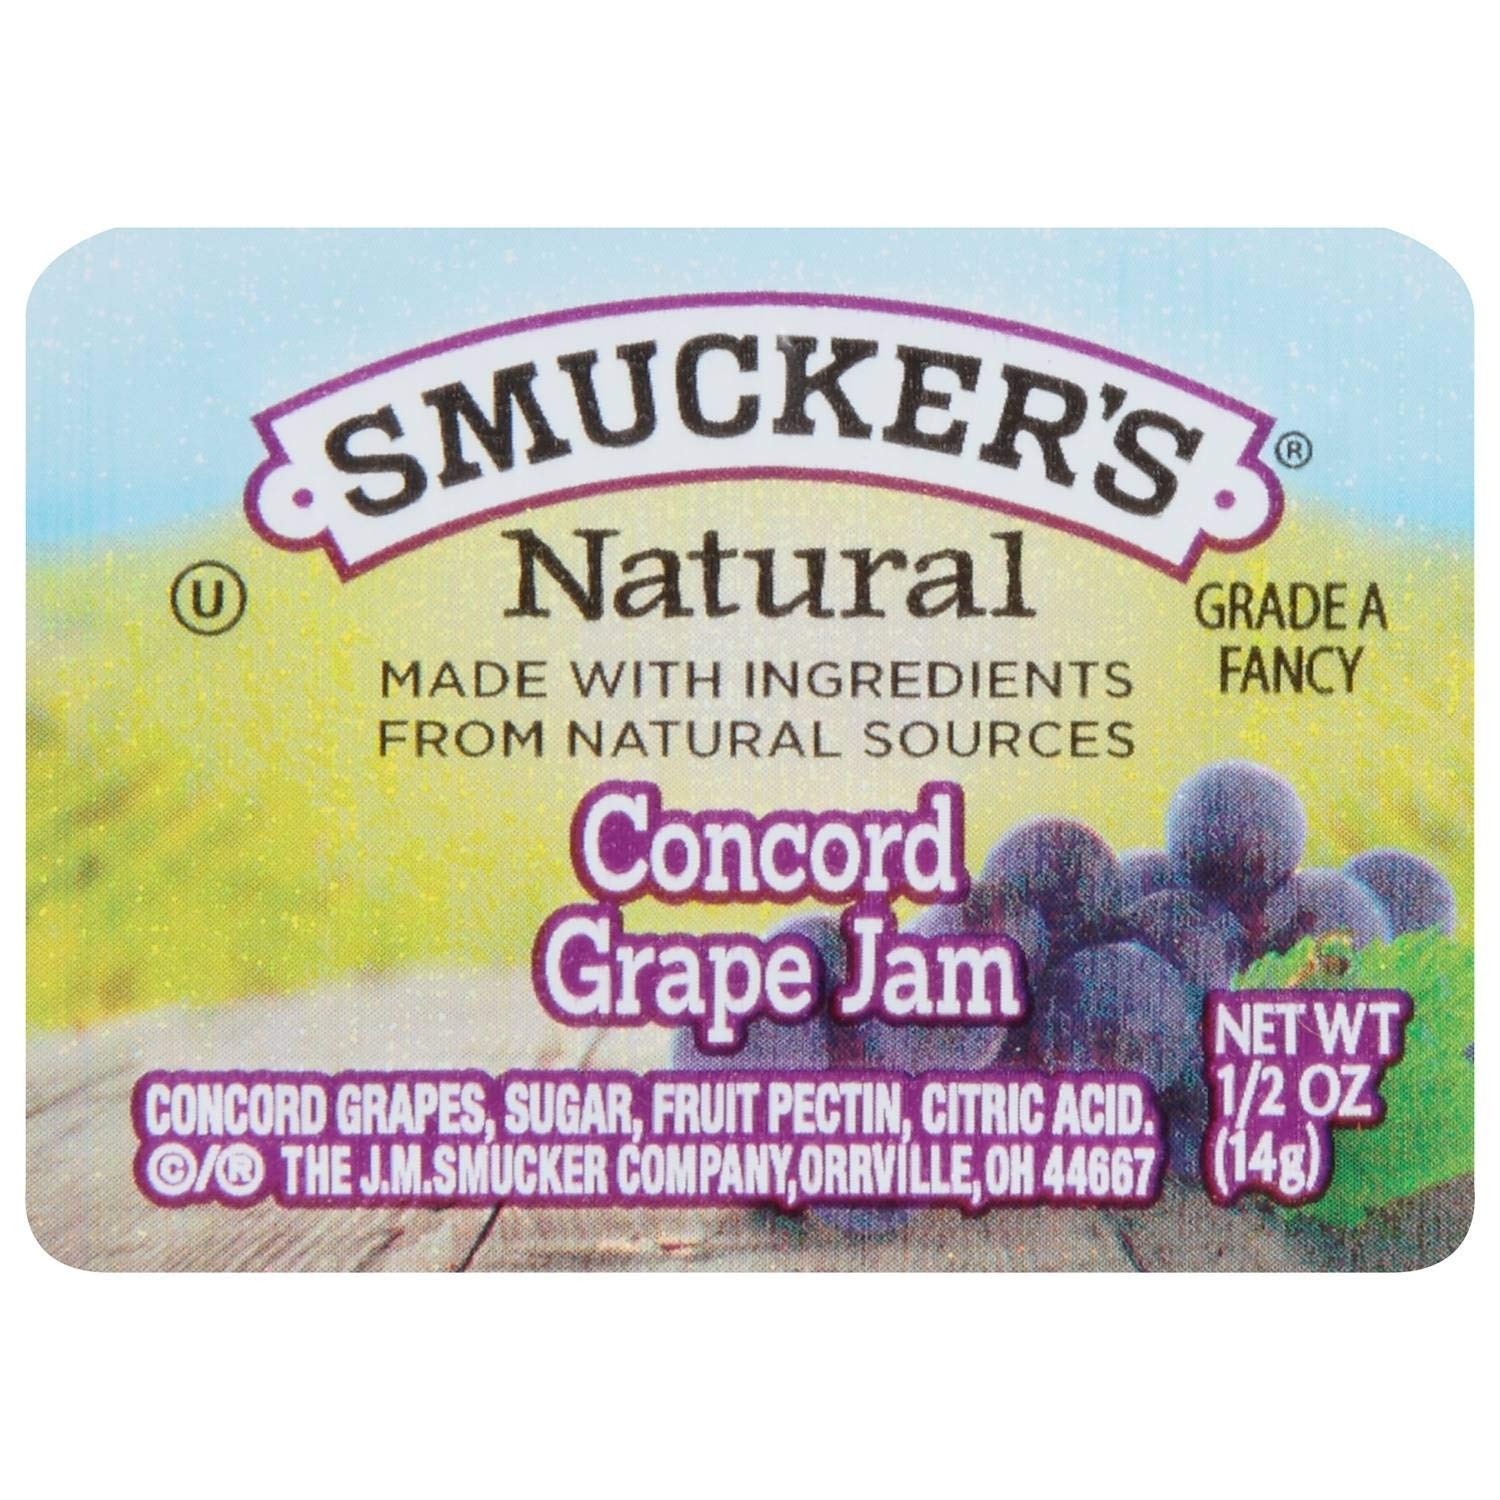
Item Name: Smuckers Natural Grape Jam, 1/2 Ounce -- 200 per case.
Value: 200.0
Unit: Count

Price: 39.05